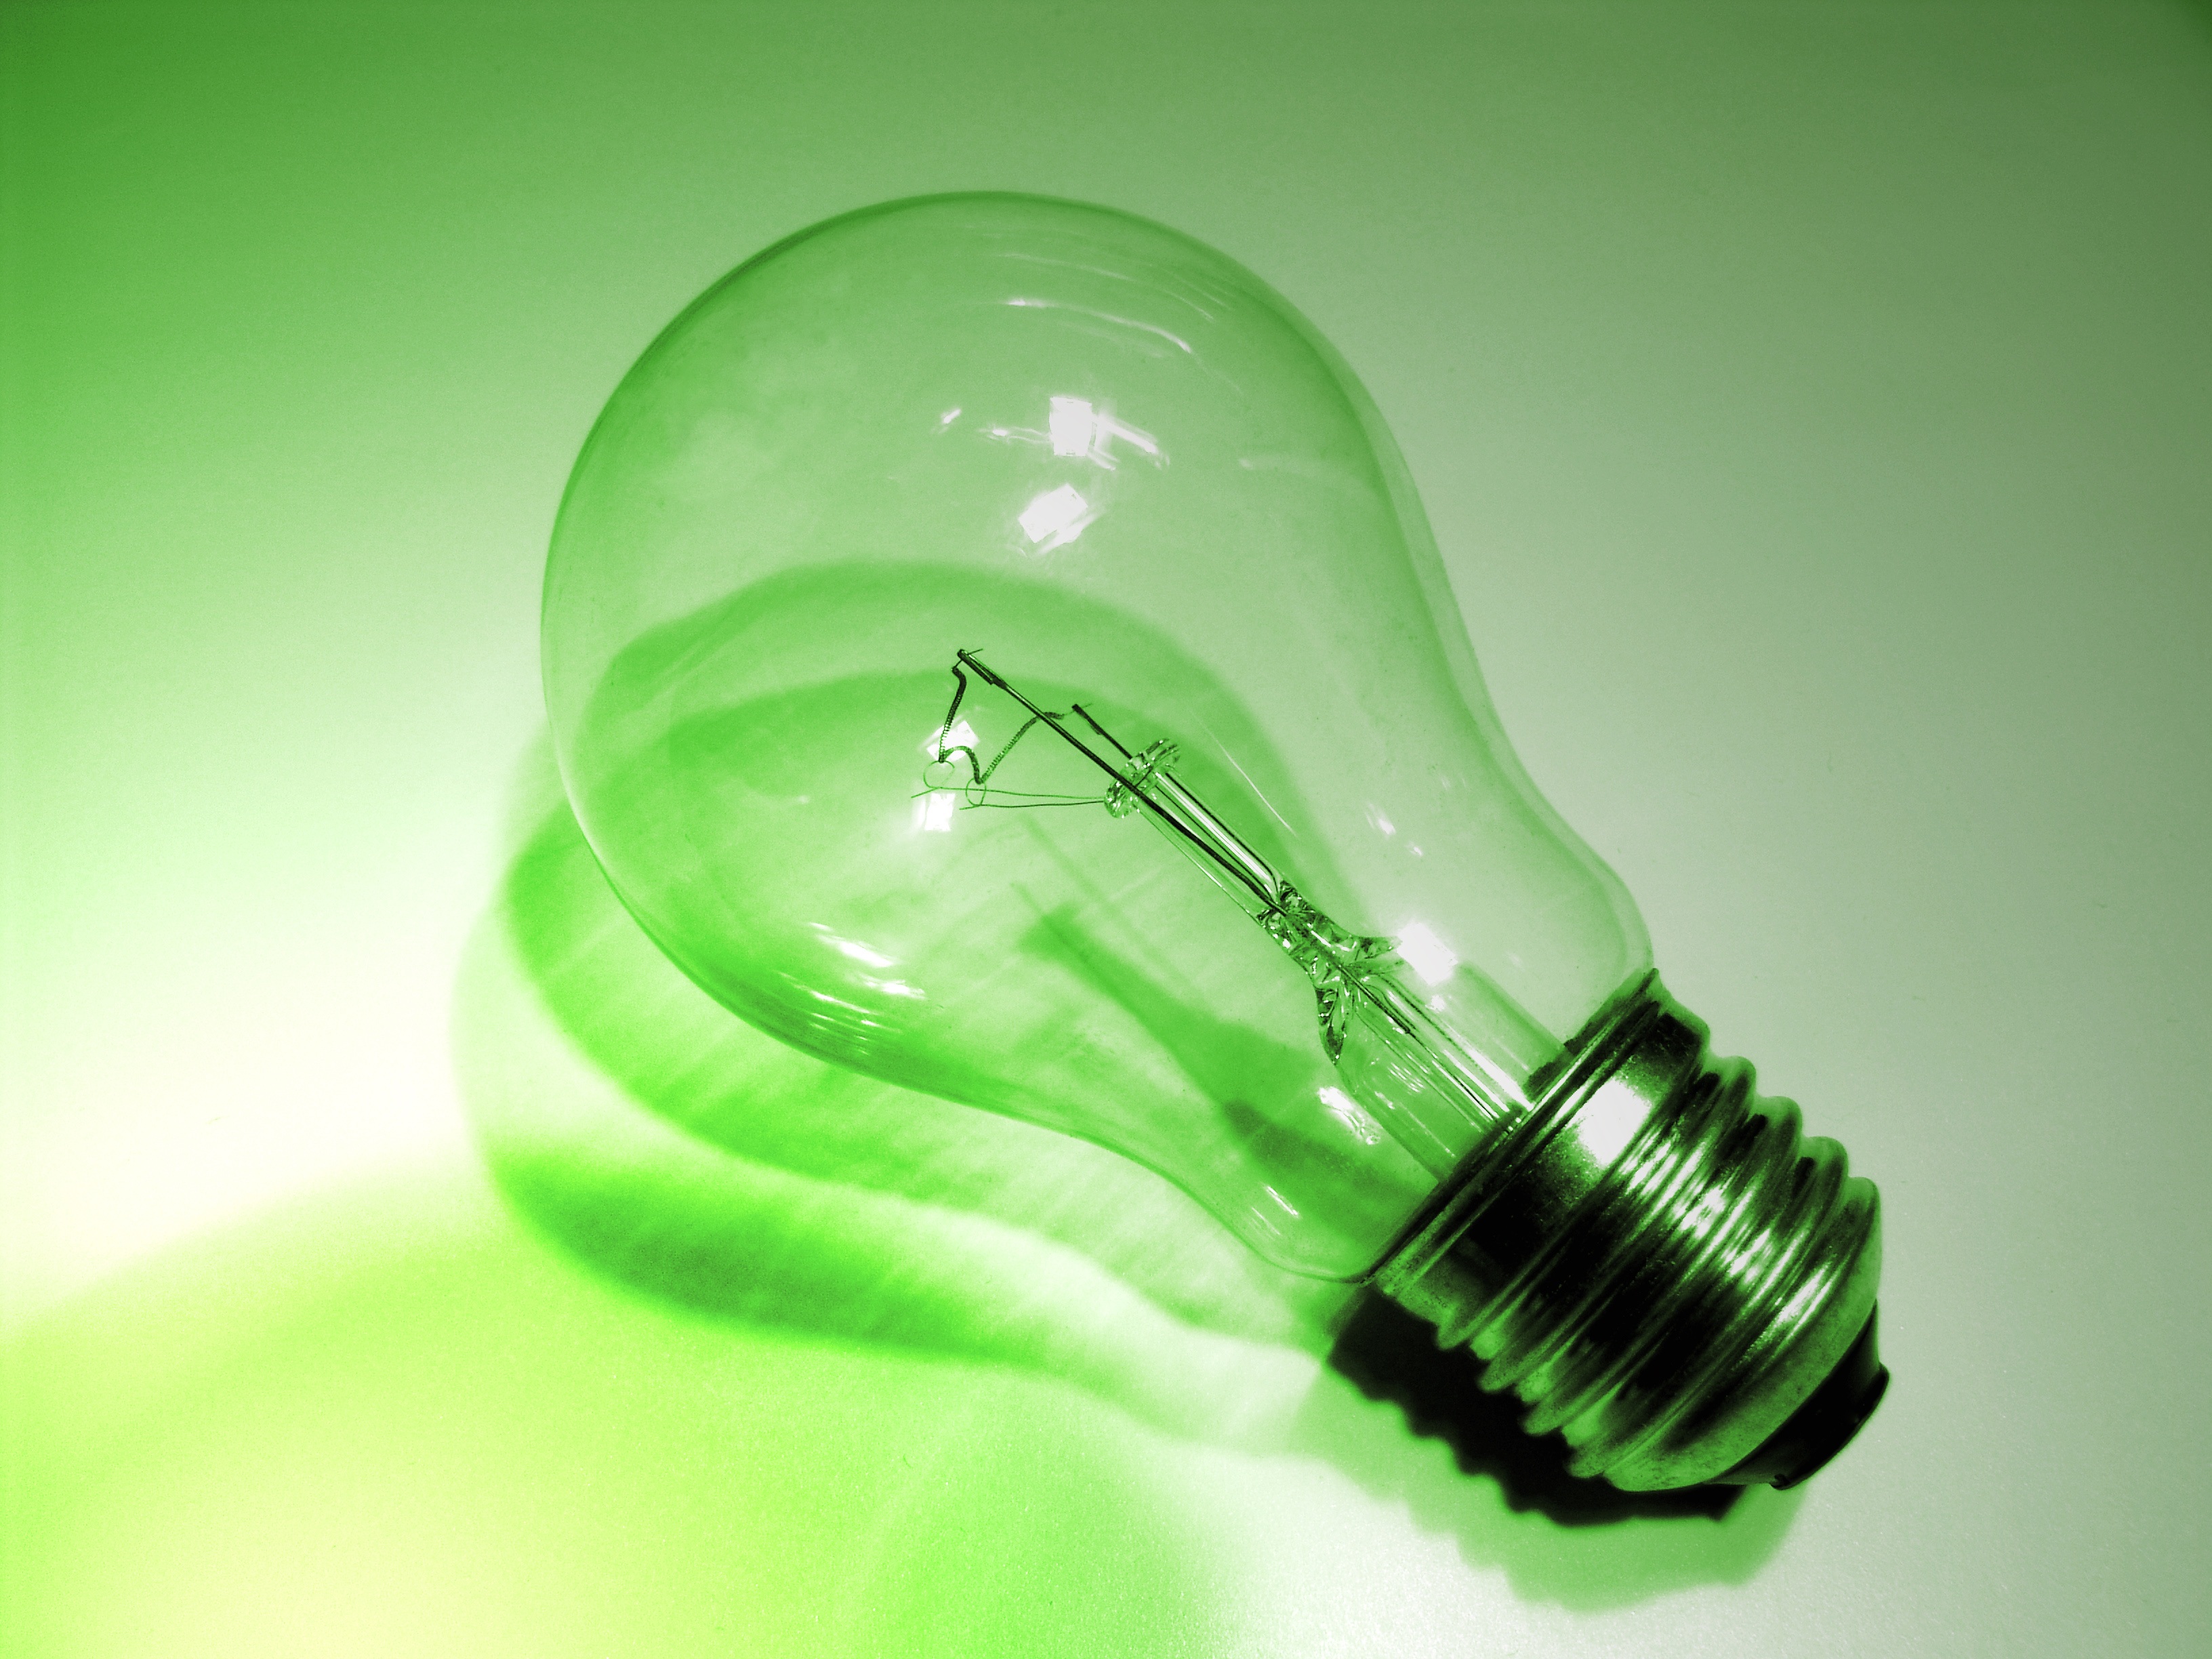
light, white, glass, green, lamp, light bulb, lighting, close up, light fixture, hell, macro photography, electrically, electric light, shed light, incandescent light bulb